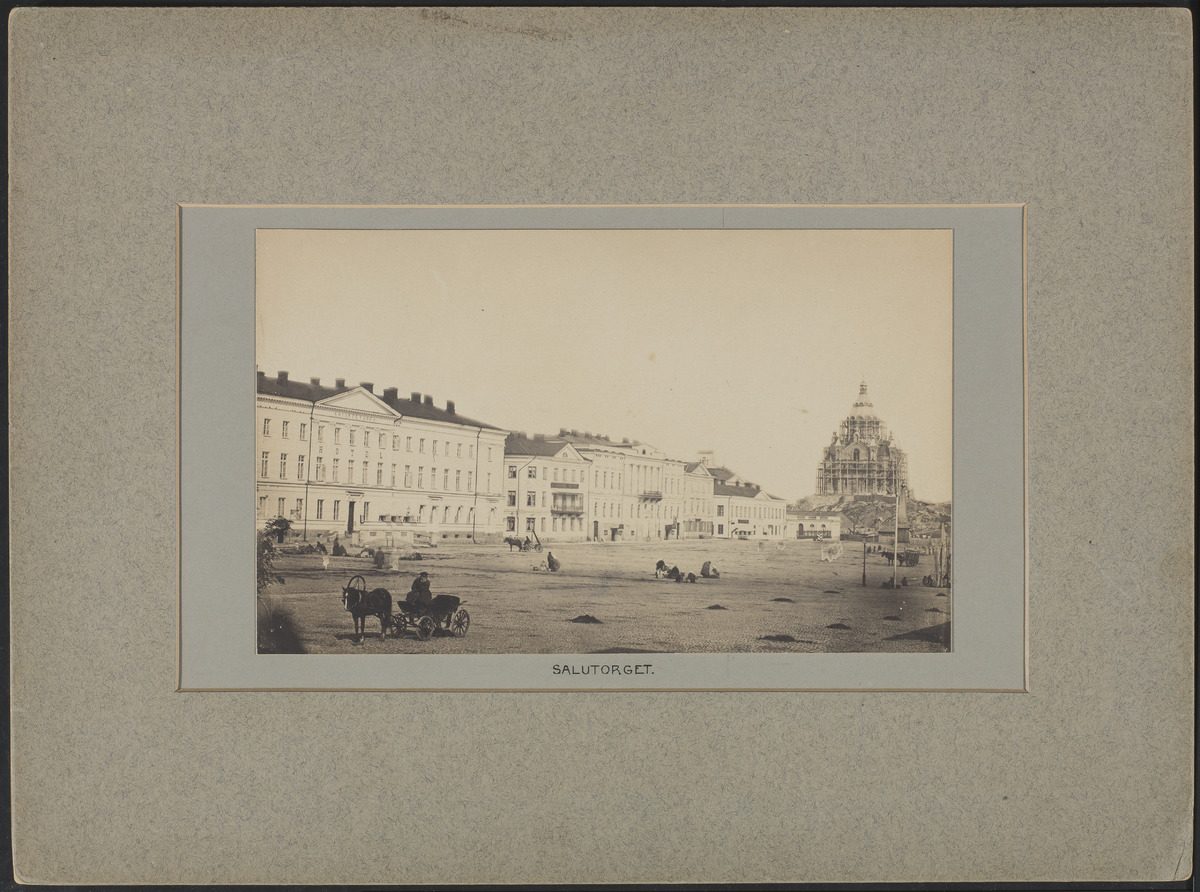
Näkymä Kauppatorille: ihmisiä torilla ja Pohjoisesplanadin rakennuksia 13, 11, 9, 7, 5, 3, ja 1, taustalla rakenteilla oleva Uspenskin katedraali
sisällön kuvaus: Näkymä Kauppatorille: ihmisiä torilla ja Pohjoisesplanadin rakennuksia 13, 11, 9, 7, 5, 3, ja 1, taustalla rakenteilla oleva Uspenskin katedraali. mustavalkoinen
Kuvaaja: Hårdh, C.A., valokuvaaja
Ajankohta: kuvausaika 1866 n
Paikka: Suomi, Uusimaa, Helsinki, Katajanokka Helsinki
Aiheet: torit, tiilirakennukset, kirkot, kaupunkiväestö